Golden sun of La Tolita

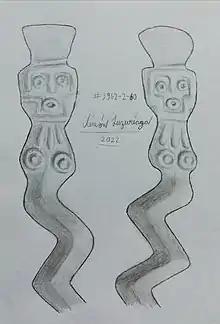
Detailed view of the sun rays of the Golden sun of Konanz.

On the other hand, in the Golden sun of Estrada, the ears consist of a double spiral placed backwards. The holes are between them and the face . Although this type of ears has been seen in other Andean cultures, they are usually looking to another direction. This typological inconsistency was pointed out by archaeologist Karen Olsen Bruhns to suggest the possibility that this piece is fake.